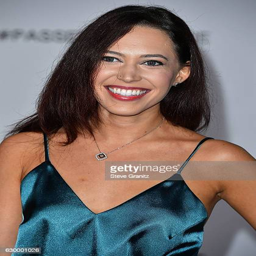
person arrives at the premiere